Easton Lodge

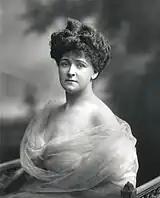
Daisy Greville, Countess of Warwick, born at Easton Lodge in 1861

Designed by Thomas Hopper, Easton Lodge replaced an earlier Elizabethan mansion built in 1597 by Henry Maynard, which had been destroyed by fire in 1847. The Elizabethan house had itself replaced an earlier hunting lodge, situated by the church, which had been granted to Henry Maynard in 1590 by Queen Elizabeth I.